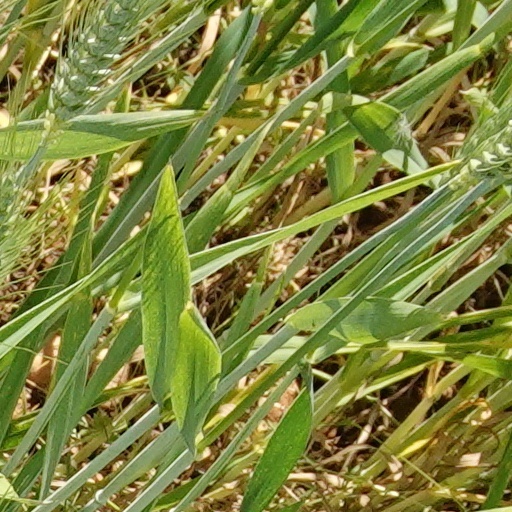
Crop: wheat